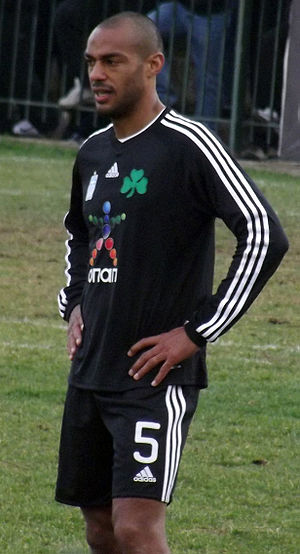
Cédric Kanté
Cédric Kanté er en malisisk fodboldspiller der senest spillede for det franske Ligue 2-hold AC Ajaccio. Han spiller også for det malisiske landshold.